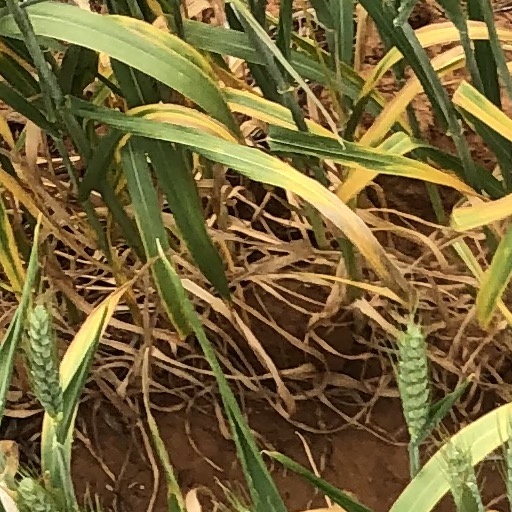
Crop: wheat